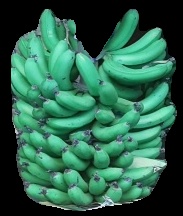
Variety: pachbale
Grade: grade1